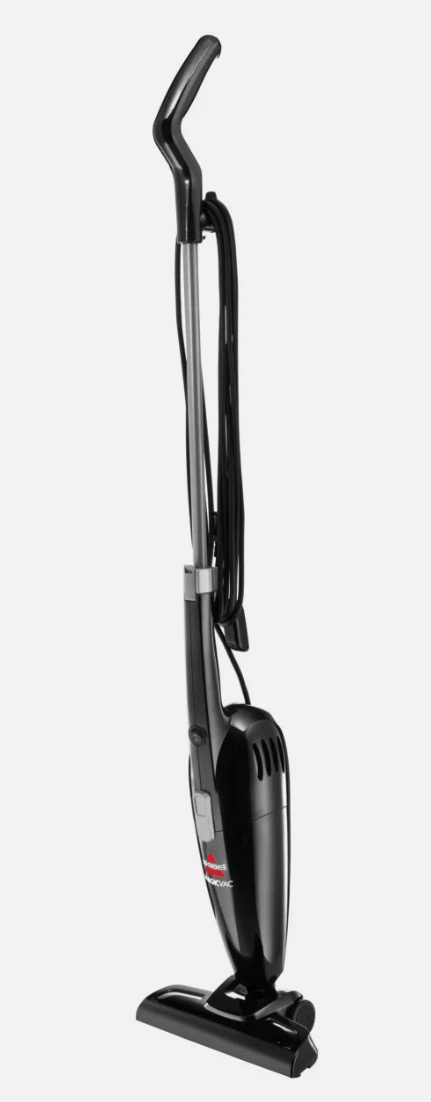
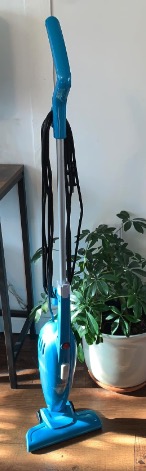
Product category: items_vacuum
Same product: no